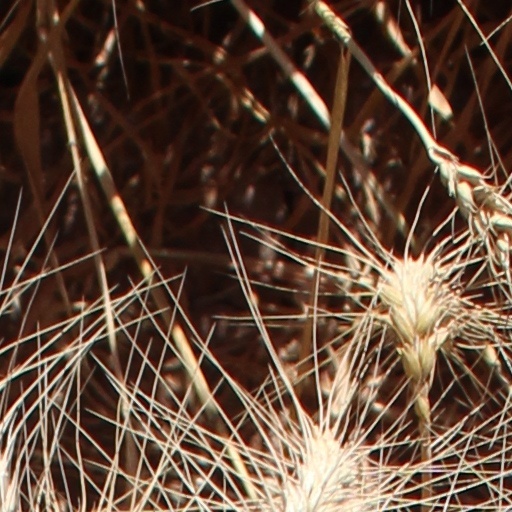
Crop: wheat